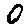
Label: 0